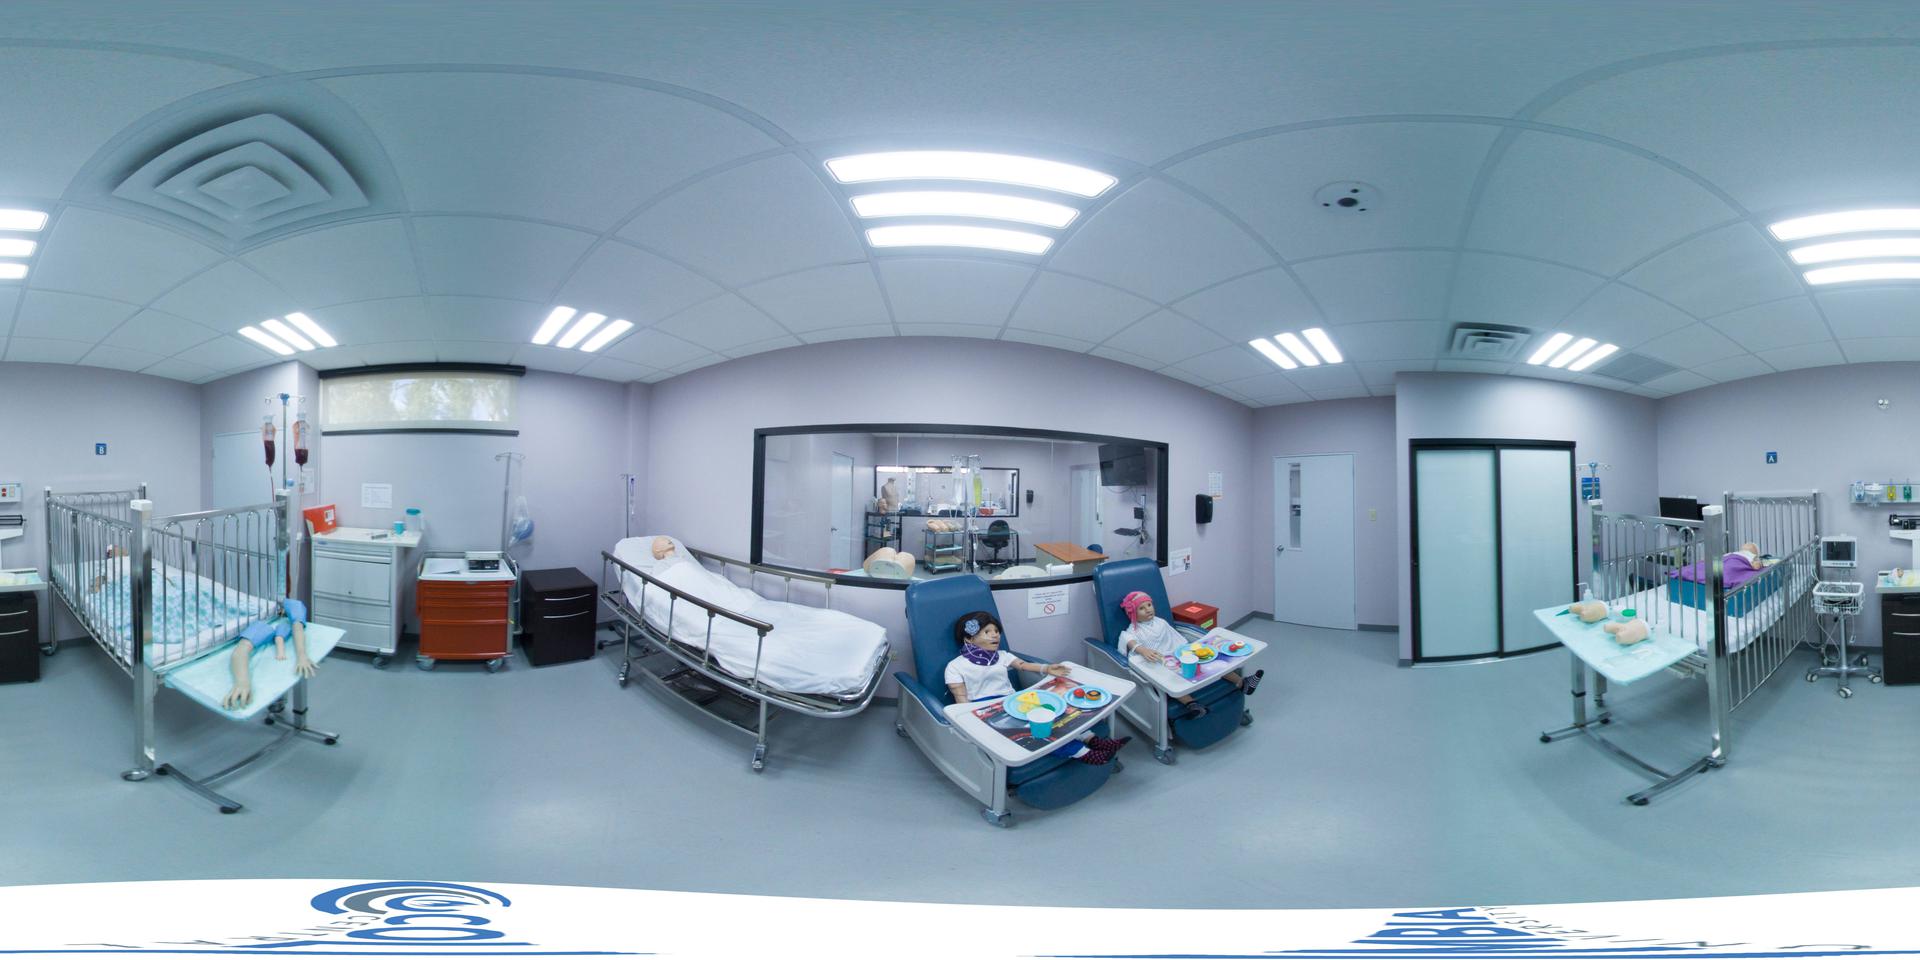
Referred object: the red rolling medical cart

Referred object: the orange medical cart

Referred object: the recliner opposite the gurney